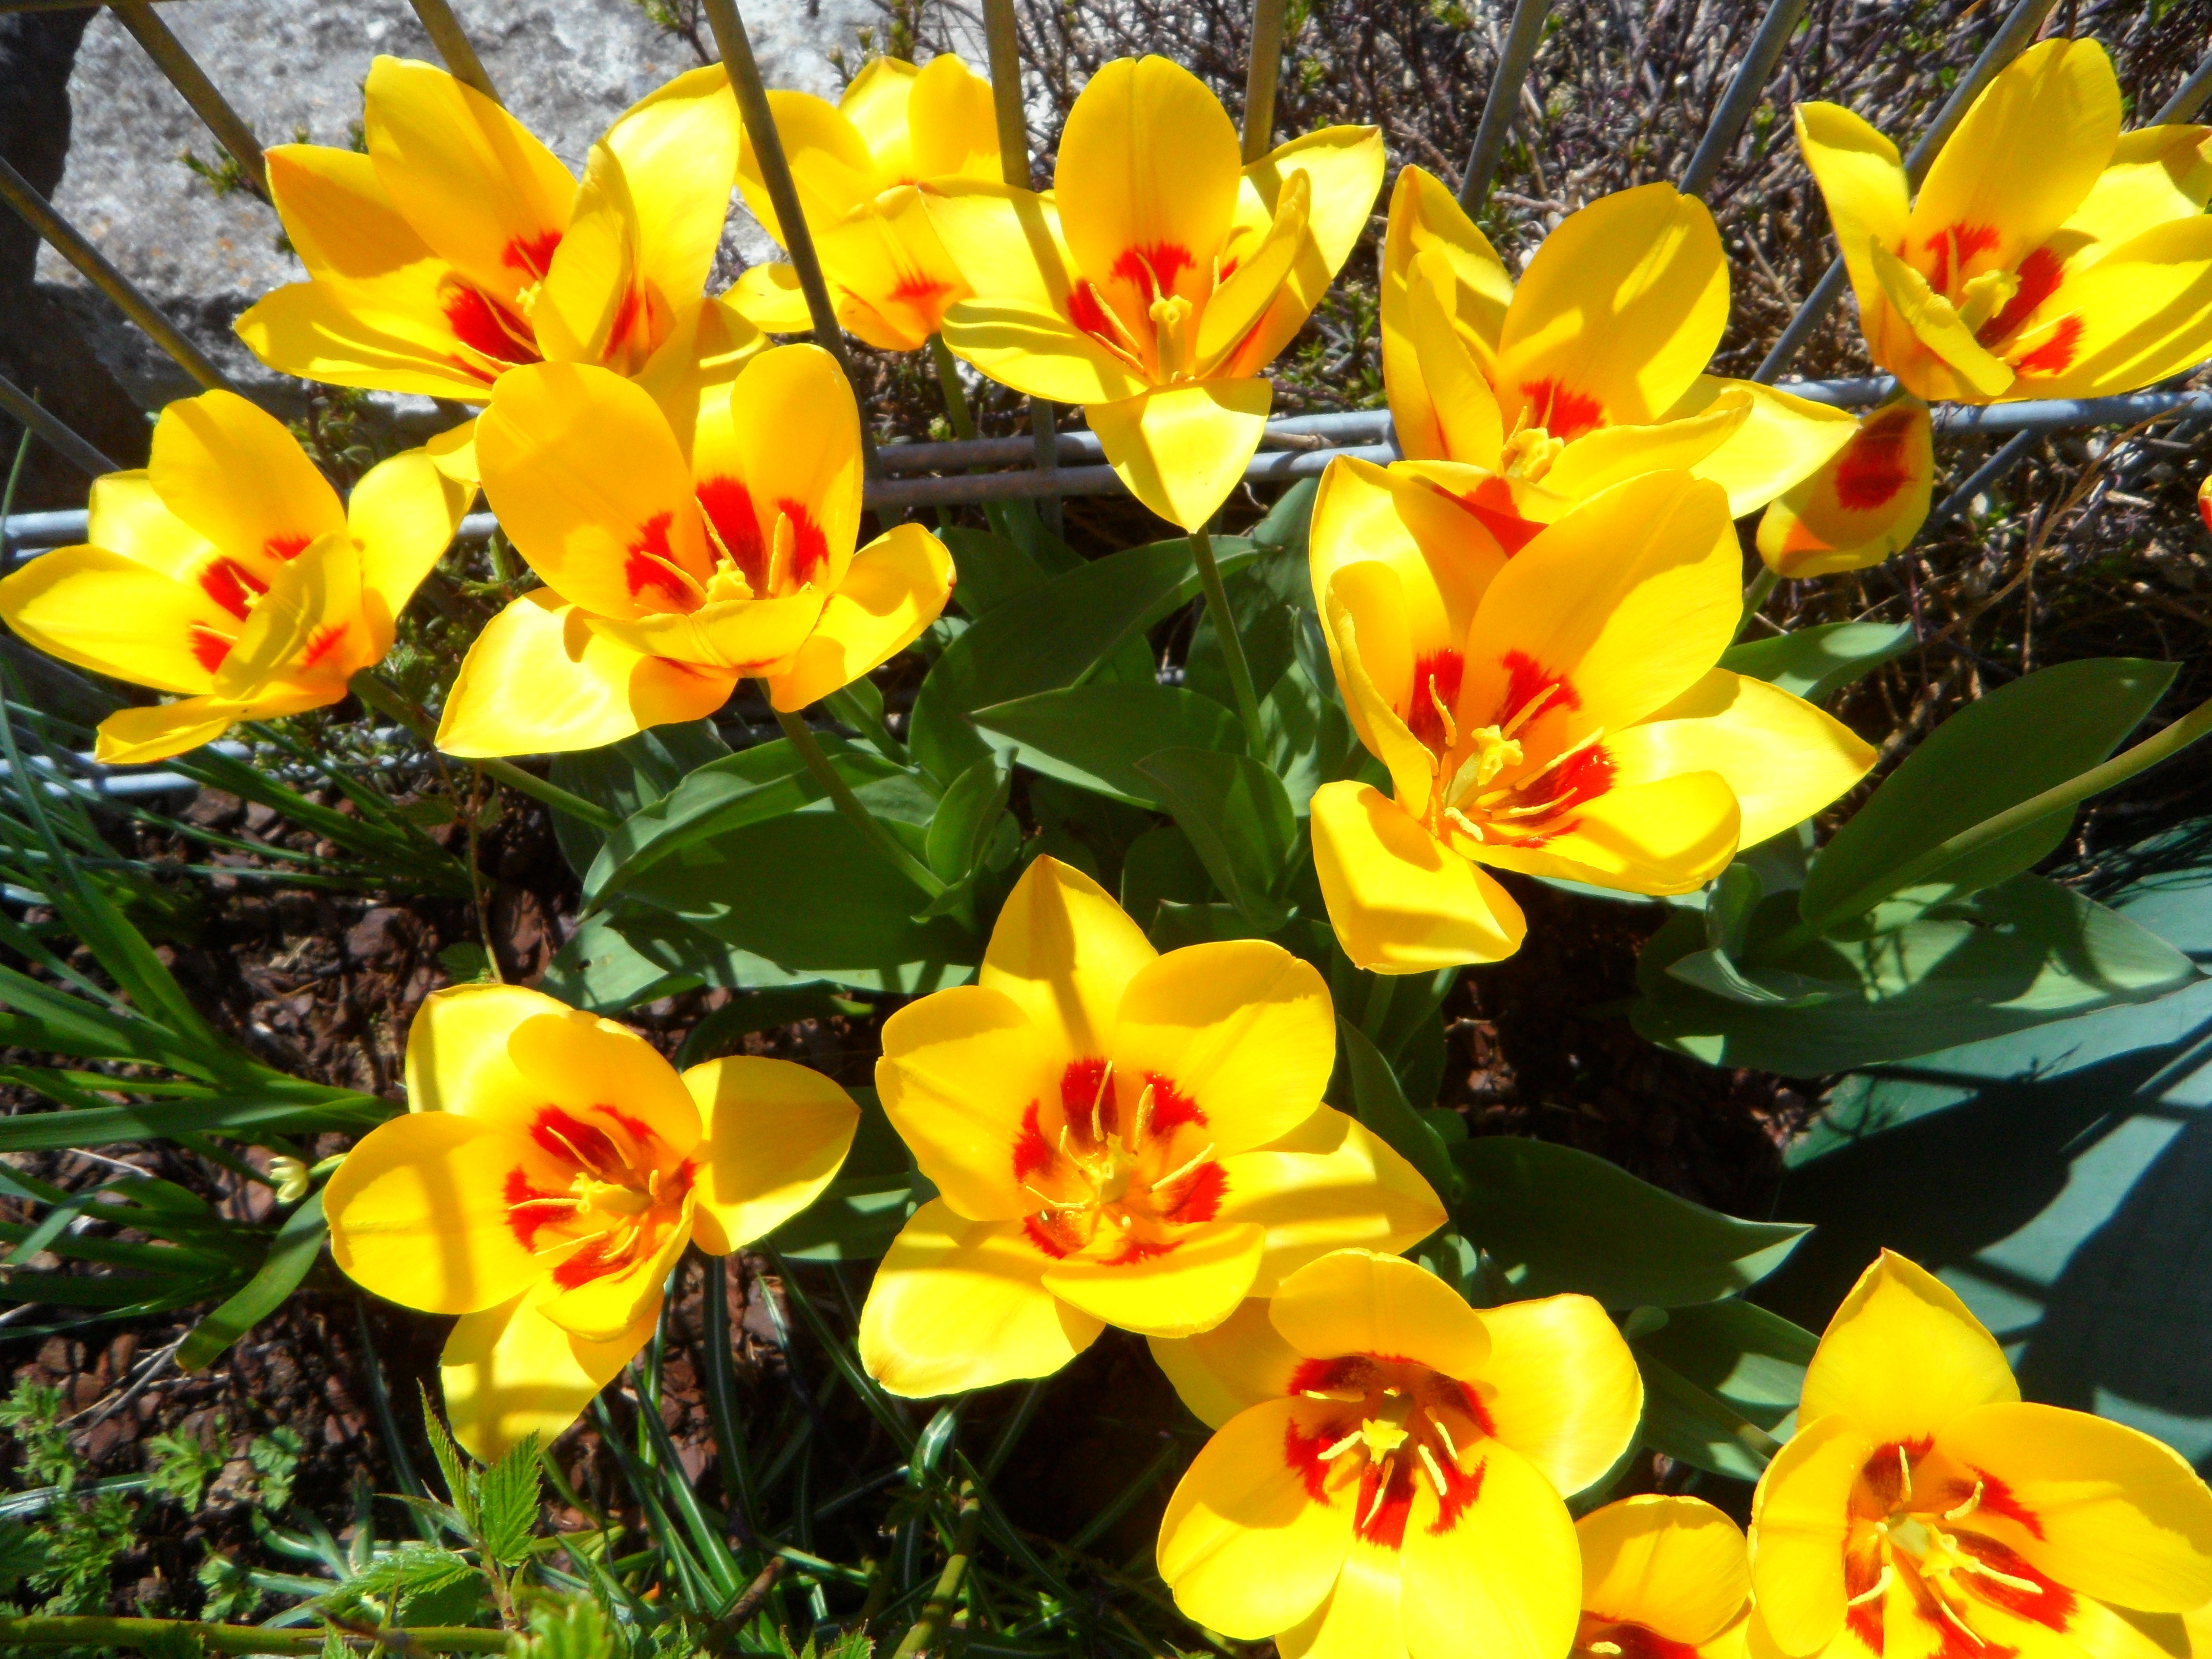
plant, flower, petal, tulip, spring, yellow, garden, flora, flowers, narcissus, tulips, early bloomer, bl tenmeer, flowering plant, annual plant, land plant